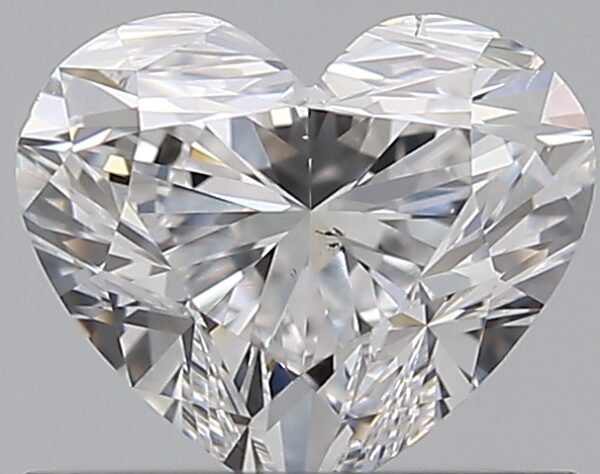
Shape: heart
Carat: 0.7
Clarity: SI1
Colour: D
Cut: VG
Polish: EX
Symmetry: VG
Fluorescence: N
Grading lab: GIA
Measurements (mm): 5.23 x 6.13 x 3.64